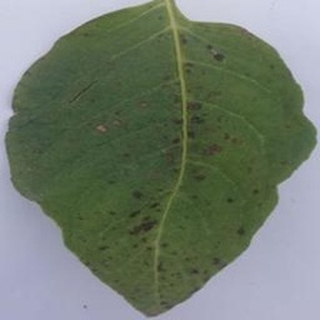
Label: potato_early_blight